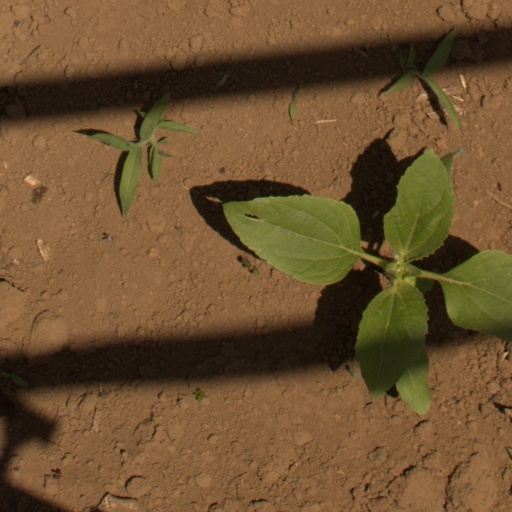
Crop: Jerusalem artichoke